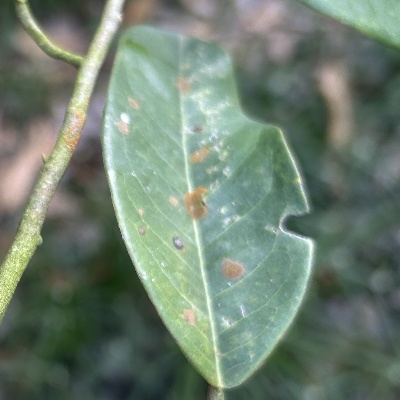
Label: Leaf_Algal